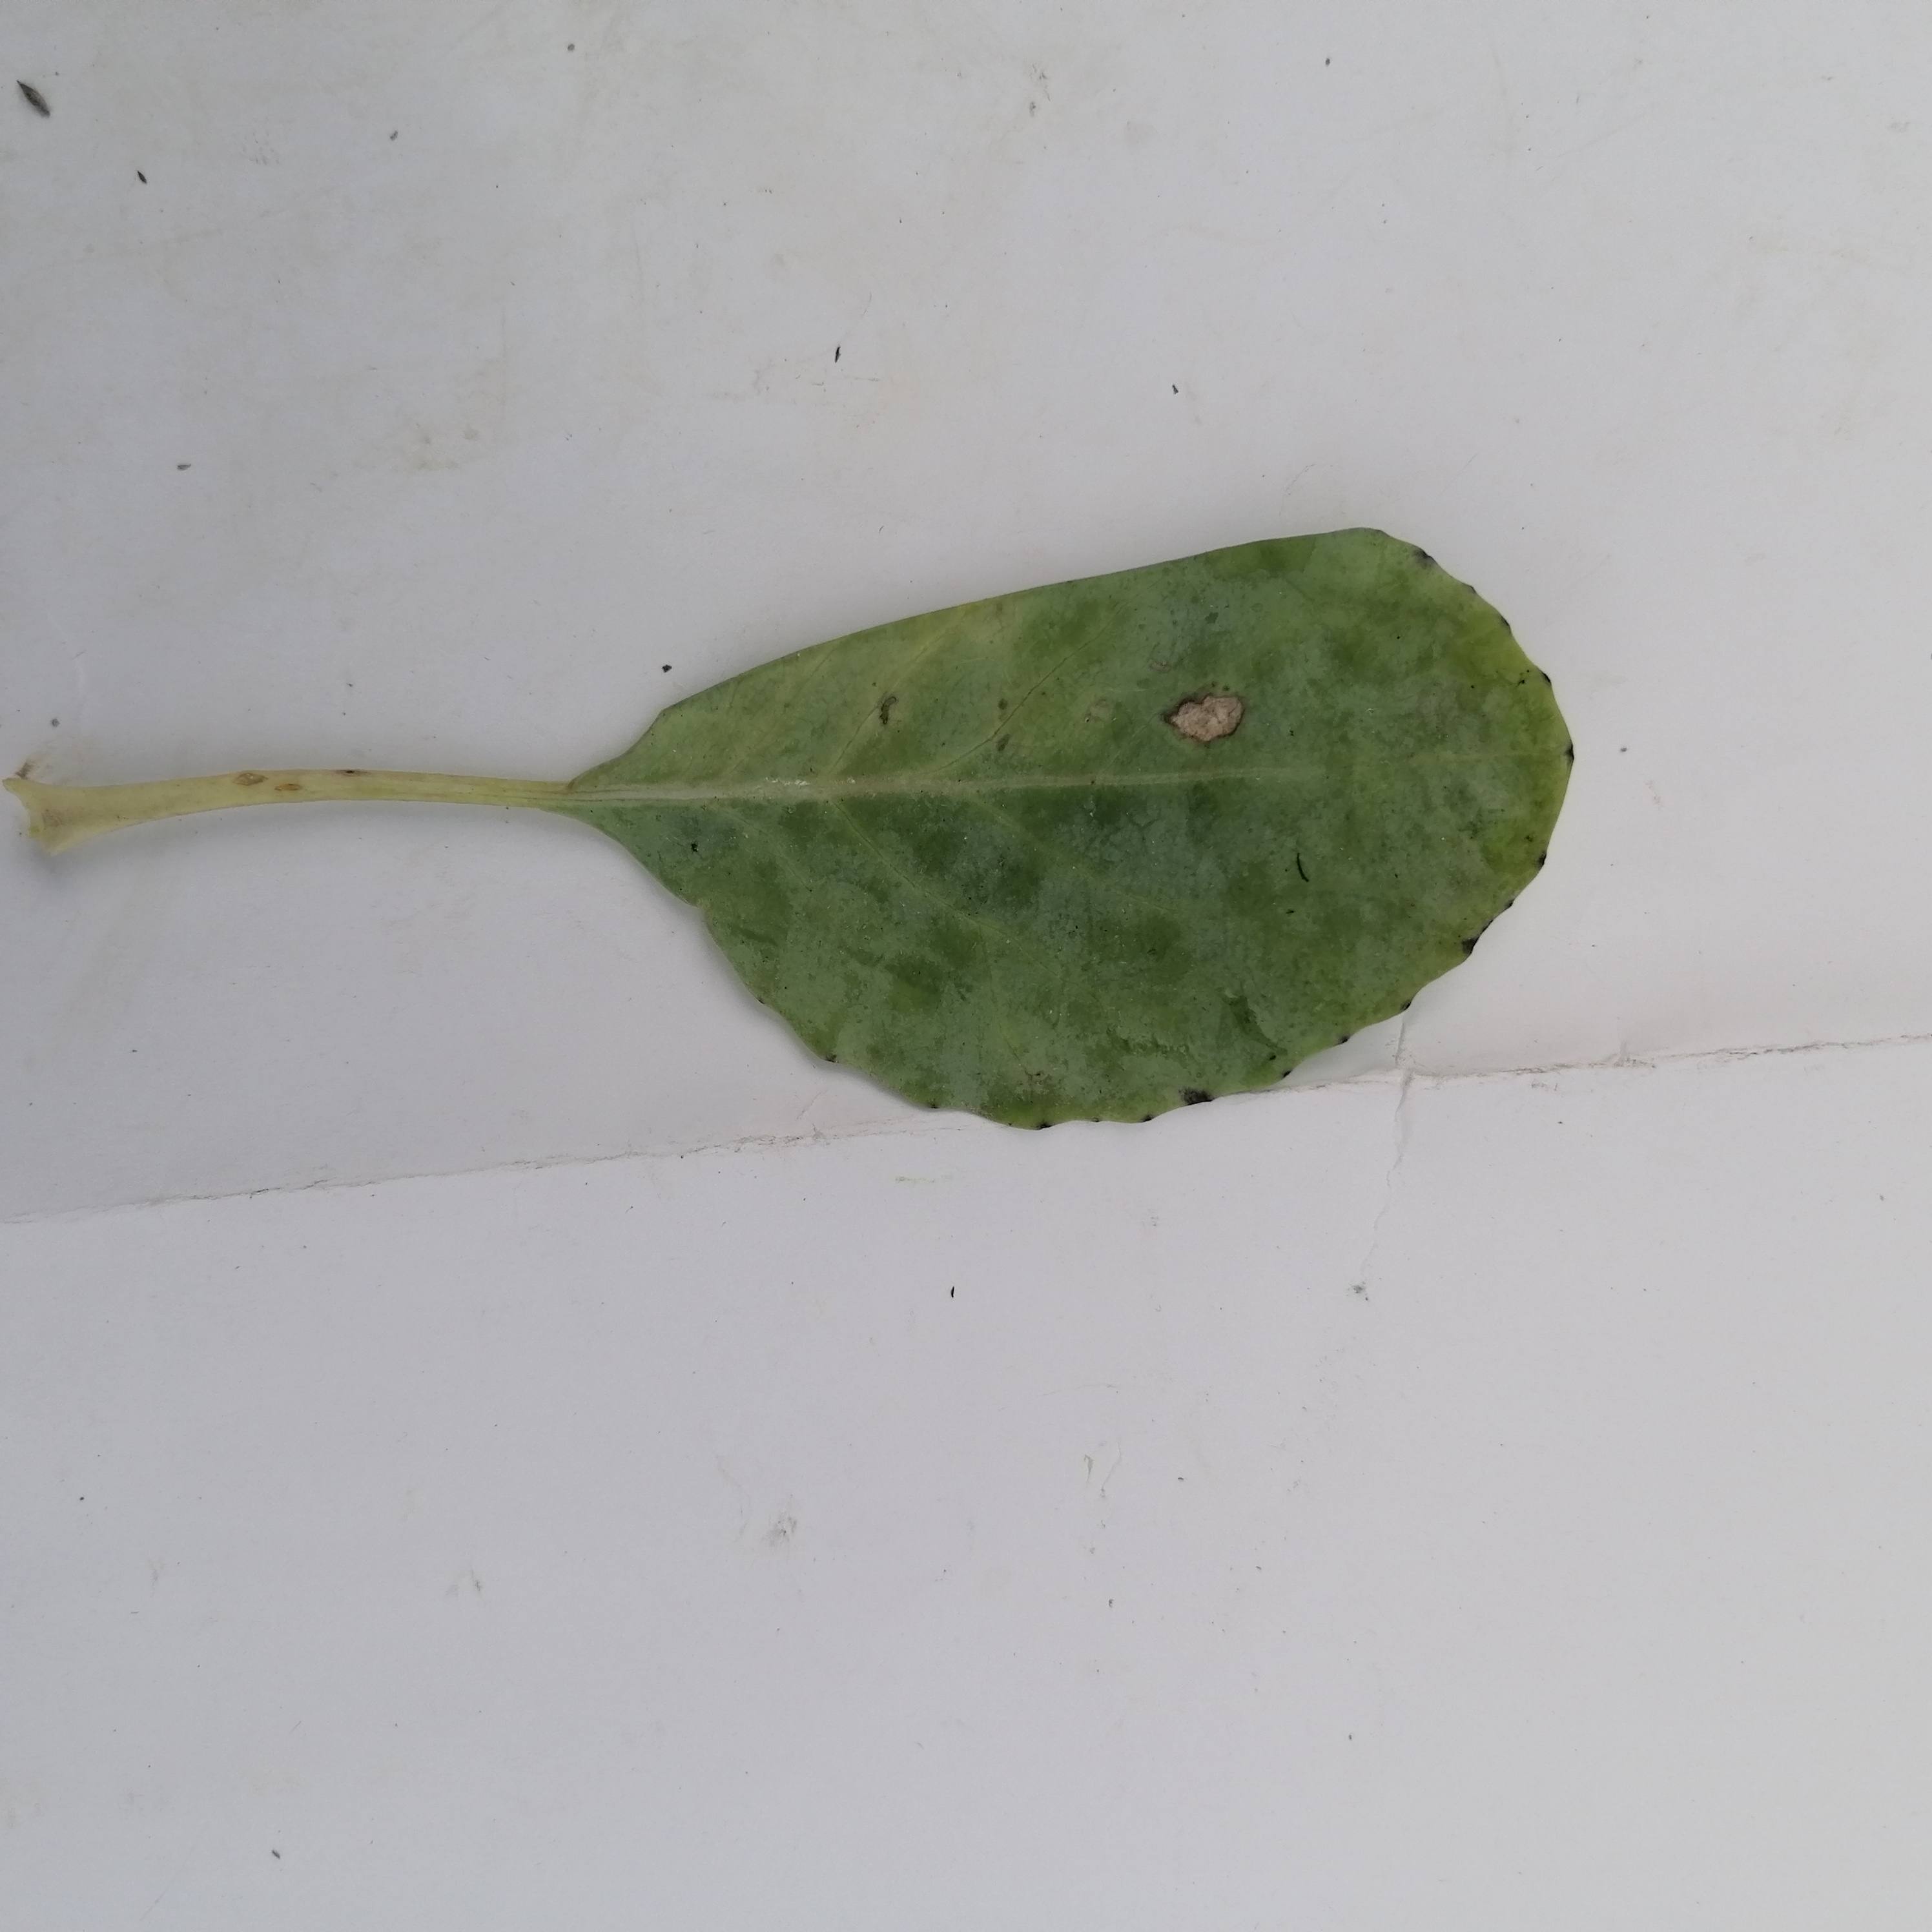
Label: Black Rot